El laberinto (TV series)

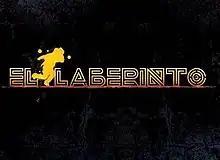

El laberinto is a 2012 Colombian drama produced by Caracol TV and Sony Pictures Entertainment, broadcast on Caracol TV. It is the sequel to the successful 1997 weekly series "La mujer del presidente".